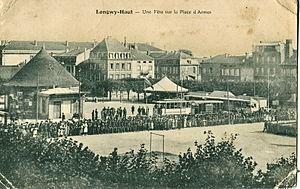
Carte postale ancienne éditée par V. Kremer à Longwy-Haut, série A, n°55
L'enceinte de Longwy, est une ville fortifiée française, cœur historique de la ville de Longwy en Meurthe-et-Moselle. Elle fut créée entre 1679-1684 par Sébastien Le Prestre de Vauban et est inscrite au patrimoine mondial de l'humanité depuis le 7 juillet 2008 en tant que composante du réseau des sites majeurs de Vauban.
Le réseau de tramway de Longwy est un ancien réseau de transport urbain qui a desservi la ville de Longwy de 1901 à 1936.